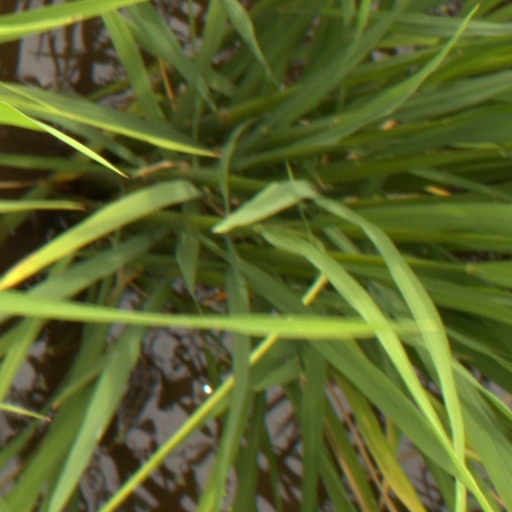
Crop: rice